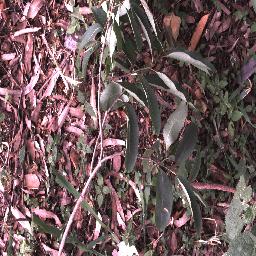
Label: rubber_vine